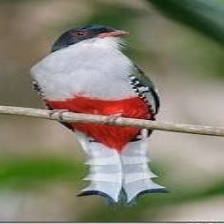
Species: CUBAN TROGON
Scientific name: PRIOTELUS TEMNURUS